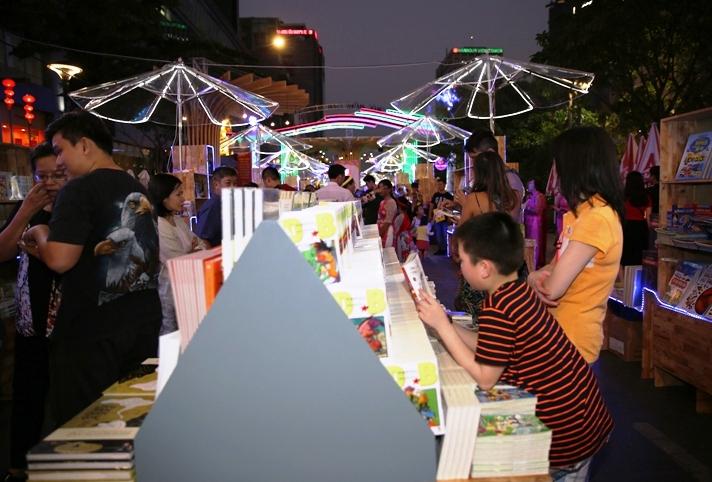
cậu bé mặc áo sọc đen và cam đang đứng cạnh một người phụ nữ mặc áo cam